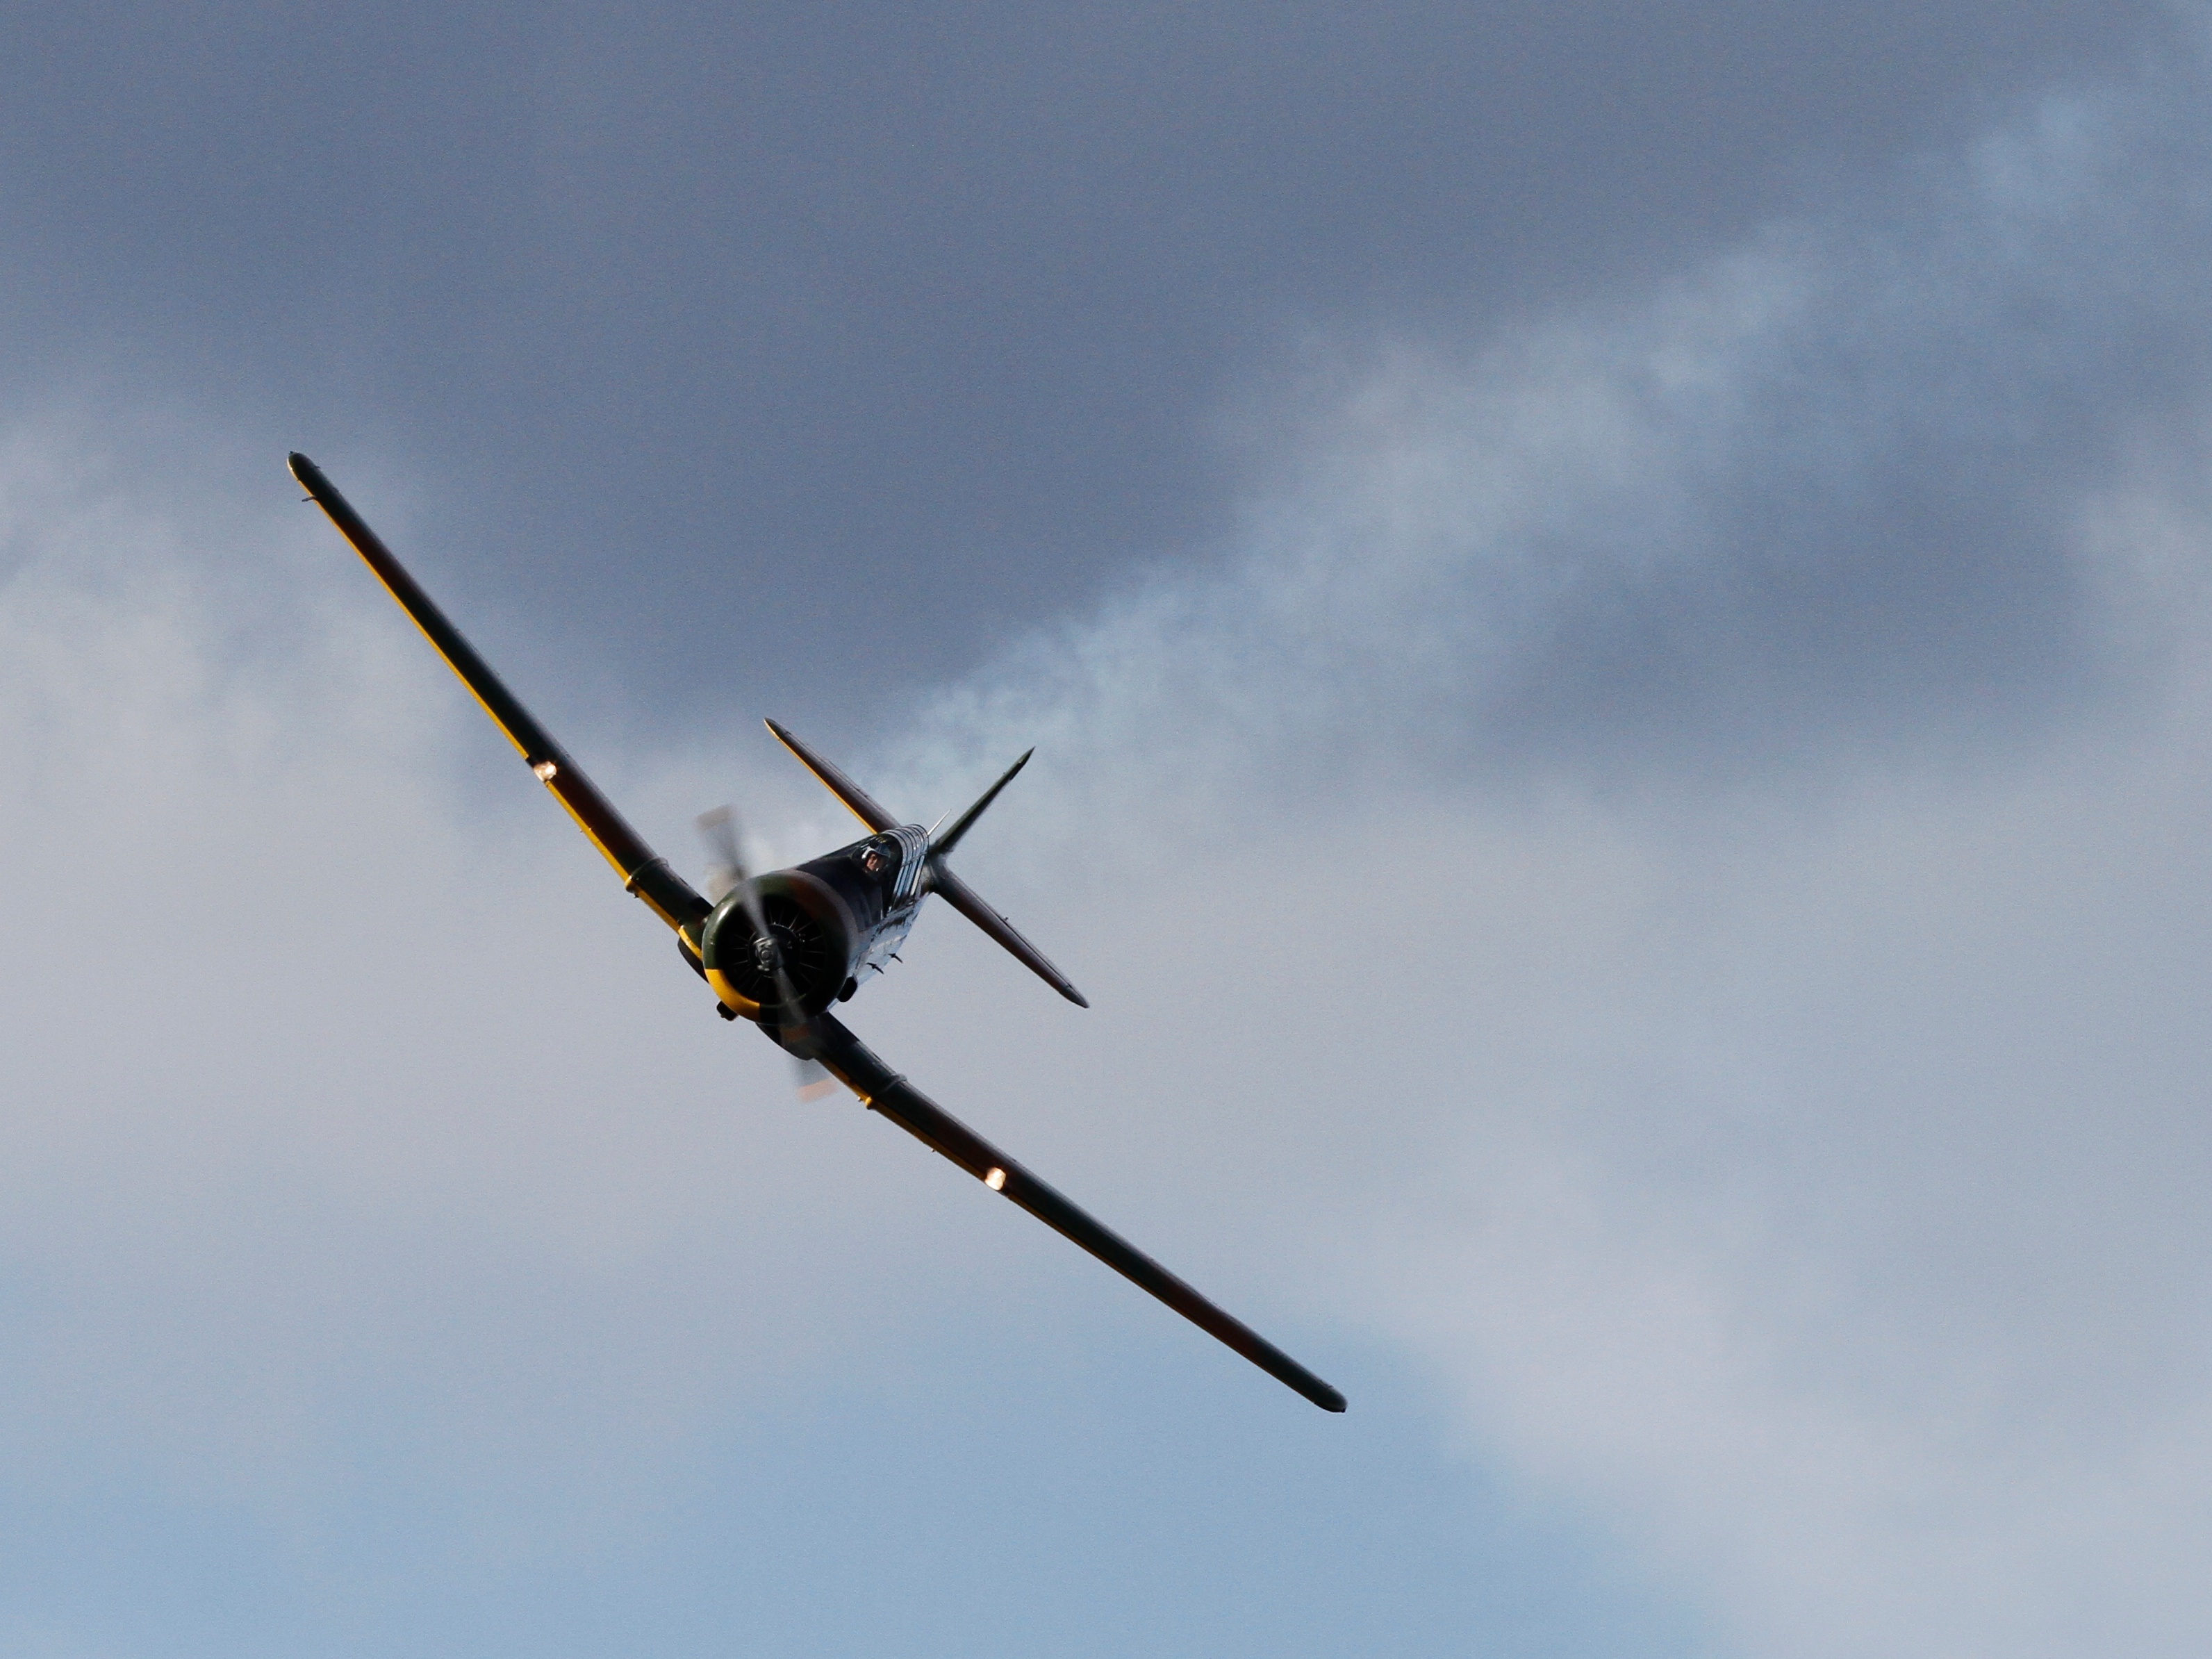
wing, airplane, aircraft, vehicle, aviation, flight, helicopter, aeroplane, air show, air force, aerobatics, fighter aircraft, military aircraft, atmosphere of earth, aircraft engine, general aviation